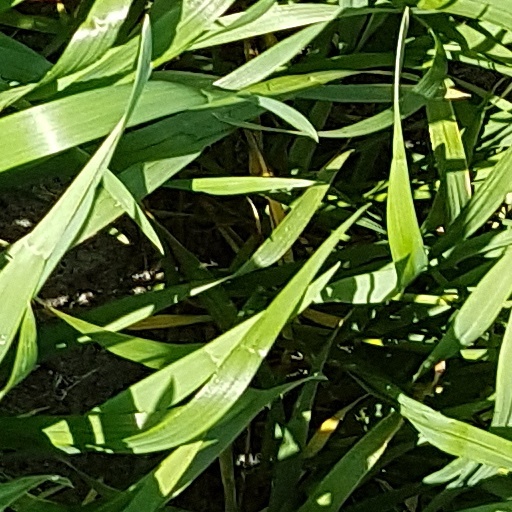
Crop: wheat